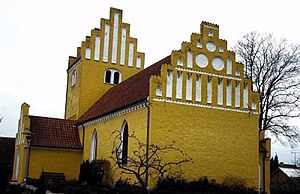
Nordrup Kirke (Ringsted Kommune)
Nordrup Kirke set fra sydøst
Nordrupøster Kirke i Danmark. Nordrupøster kirke
Nordrup Kirke ligger ca. 8 km. sydøst for Ringsted. Romansk skib med gotisk langhuskor og tårn. I kirken ses en herskabsstol fra 1865 fra familien Brockenhuus-Schack, Giesegård. Altertavlen er fra ca. 1625. Prædikestolen med lydhimmel er fra ca. 1664 og stammer fra Abel Schrøder den Yngres værksted.